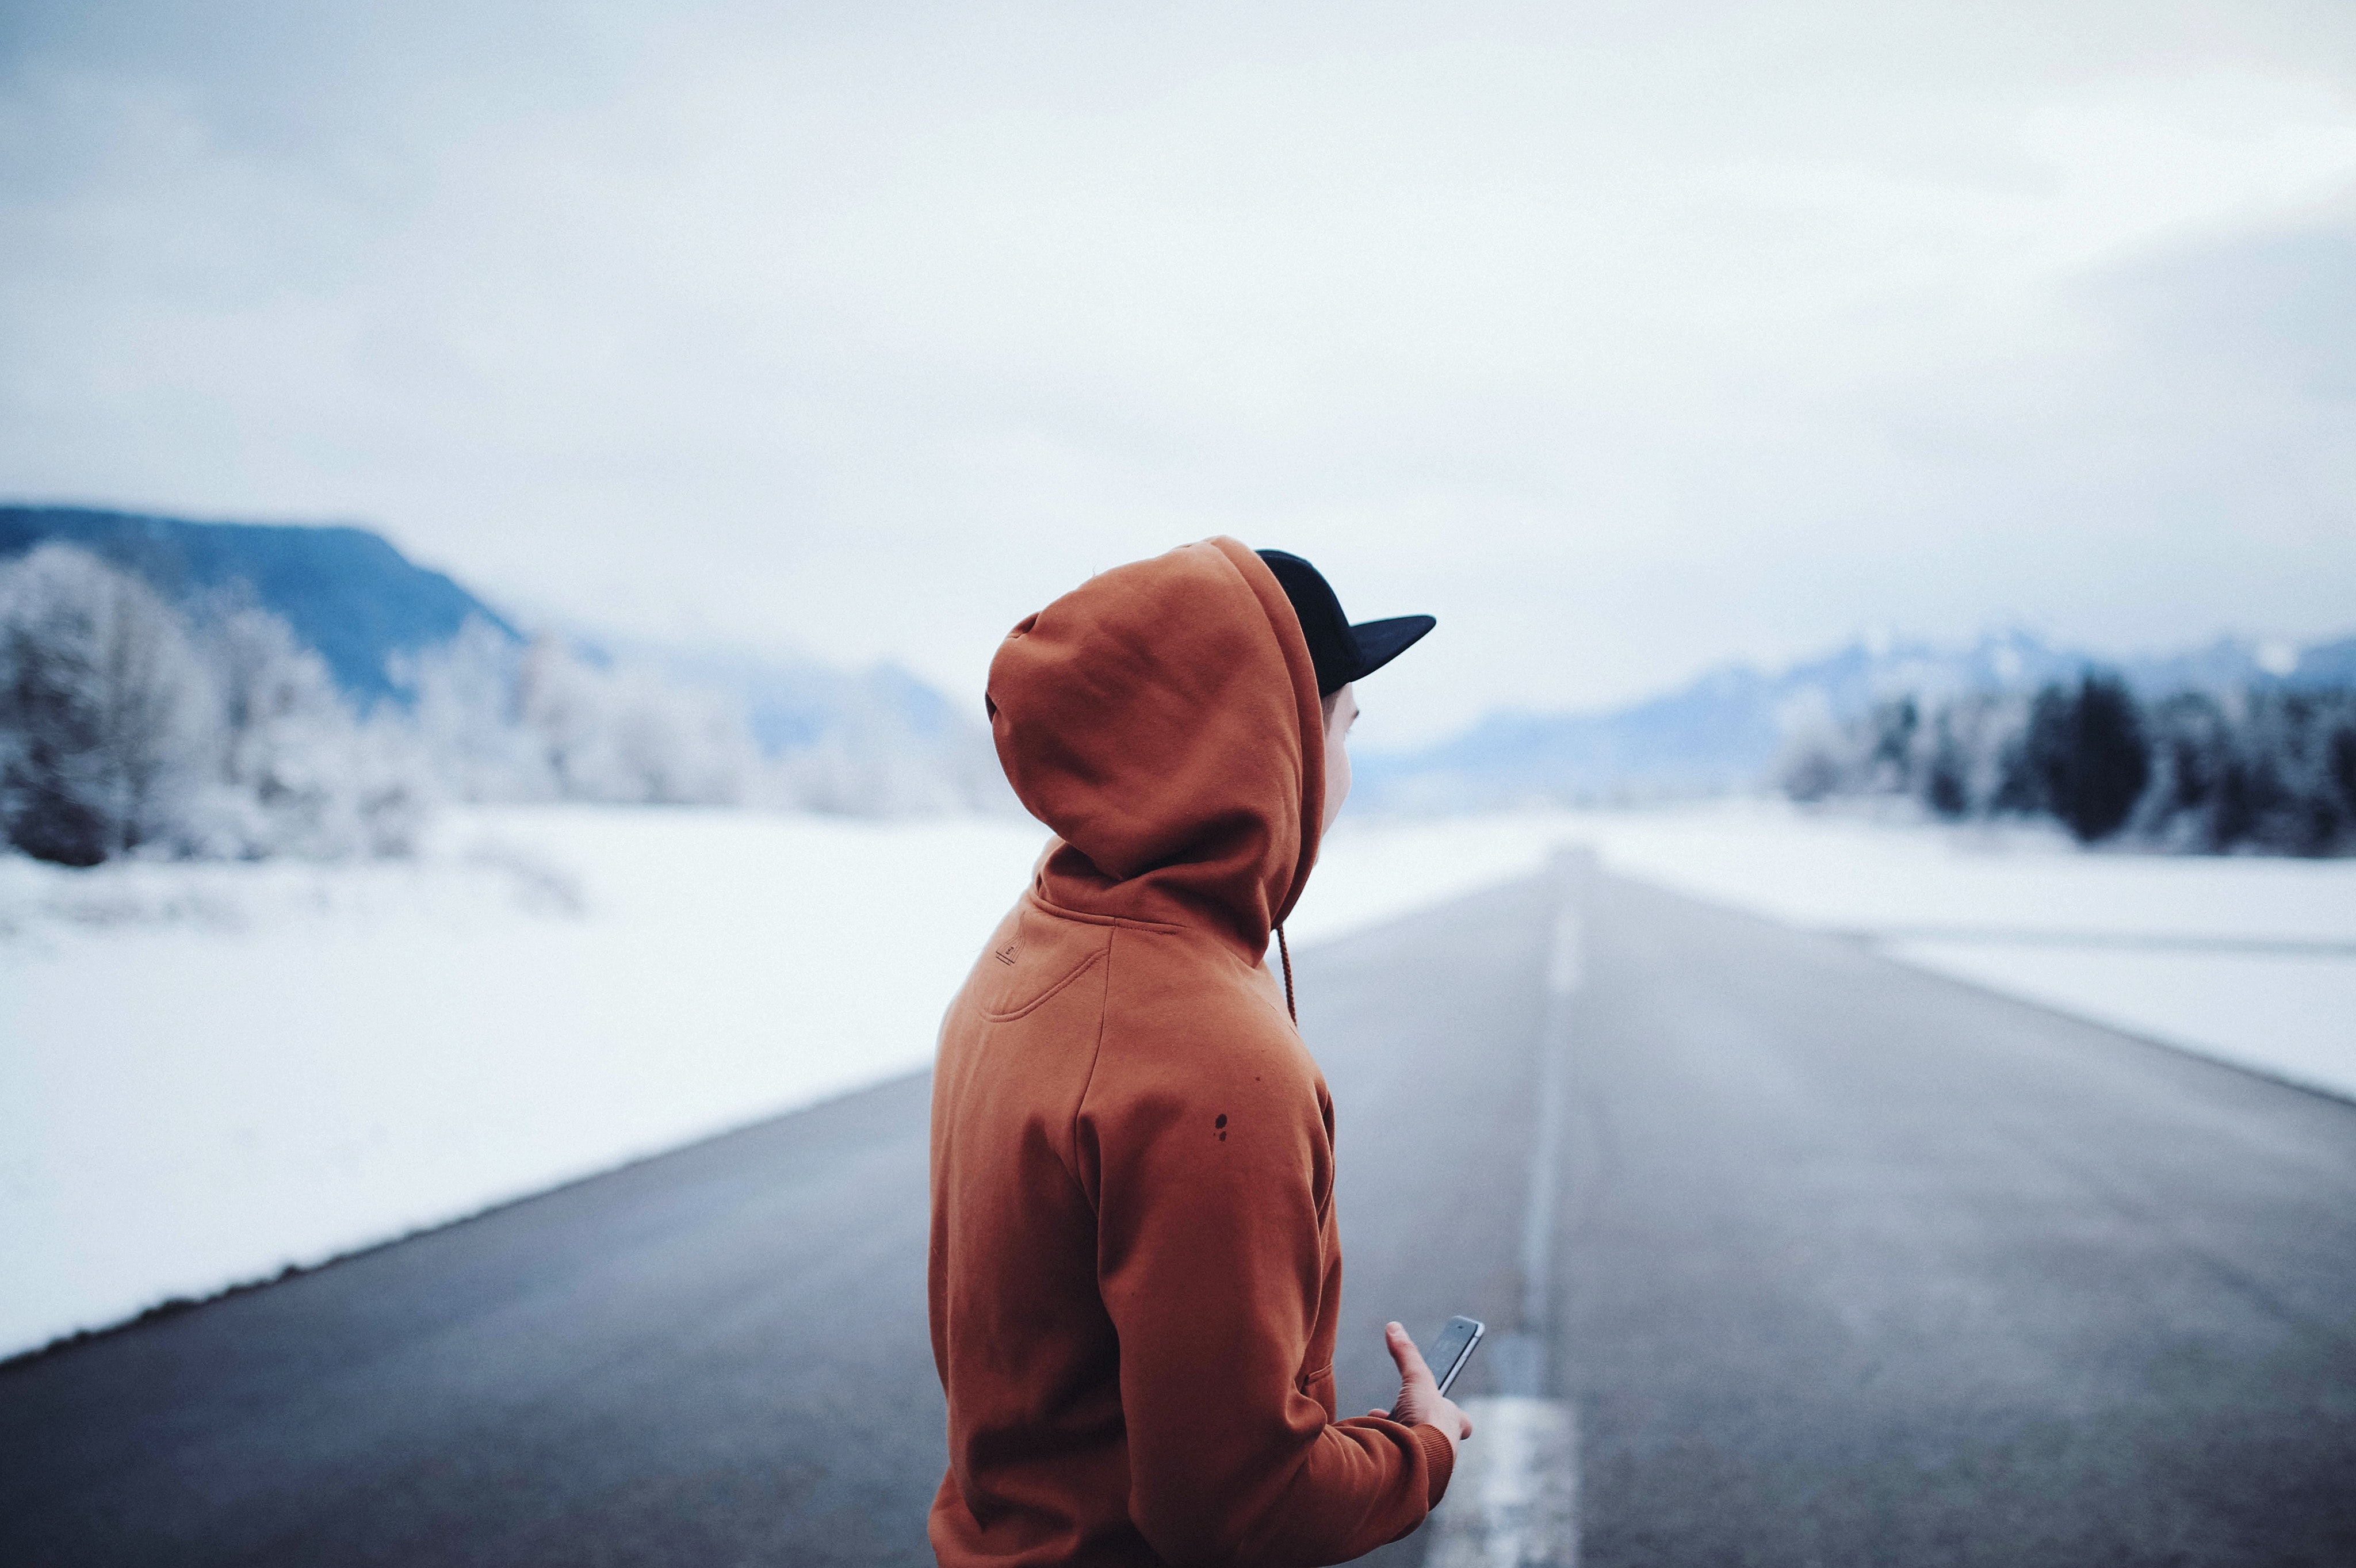
photograph, sky, mountainous landforms, winter, cloud, vacation, snow, freezing, arctic, mountain, ice, girl, fun, glacial landform, landscape, adventure